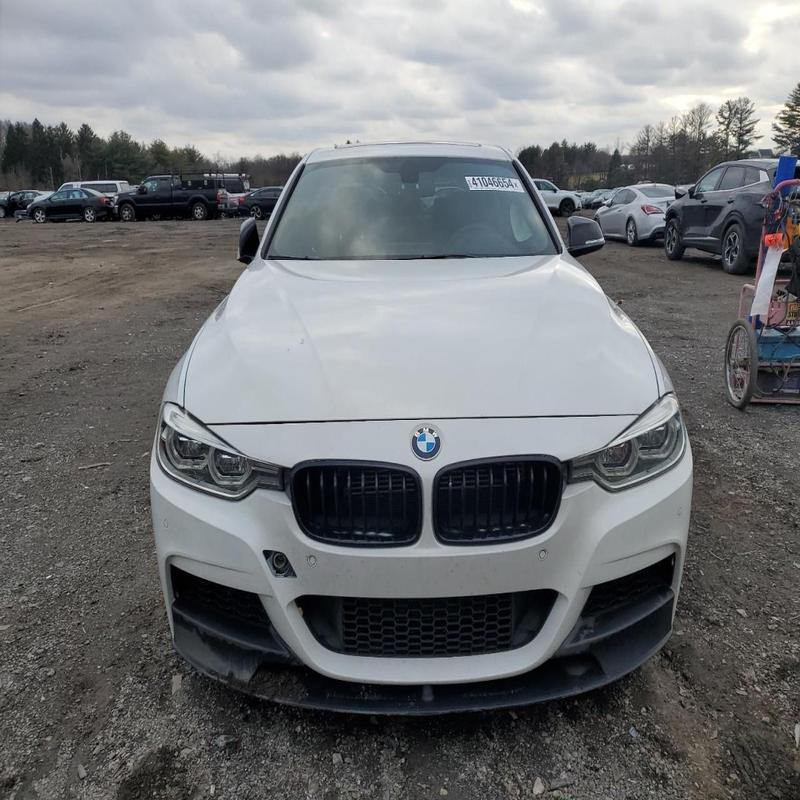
Aucun dommage détecté.
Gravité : aucun